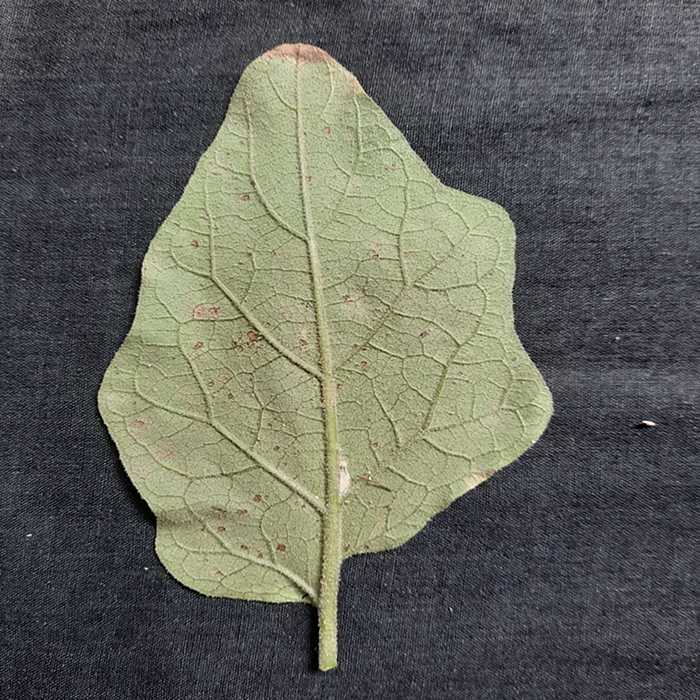
Plant: Eggplant
Label: Eggplant Cercopora leaf spot